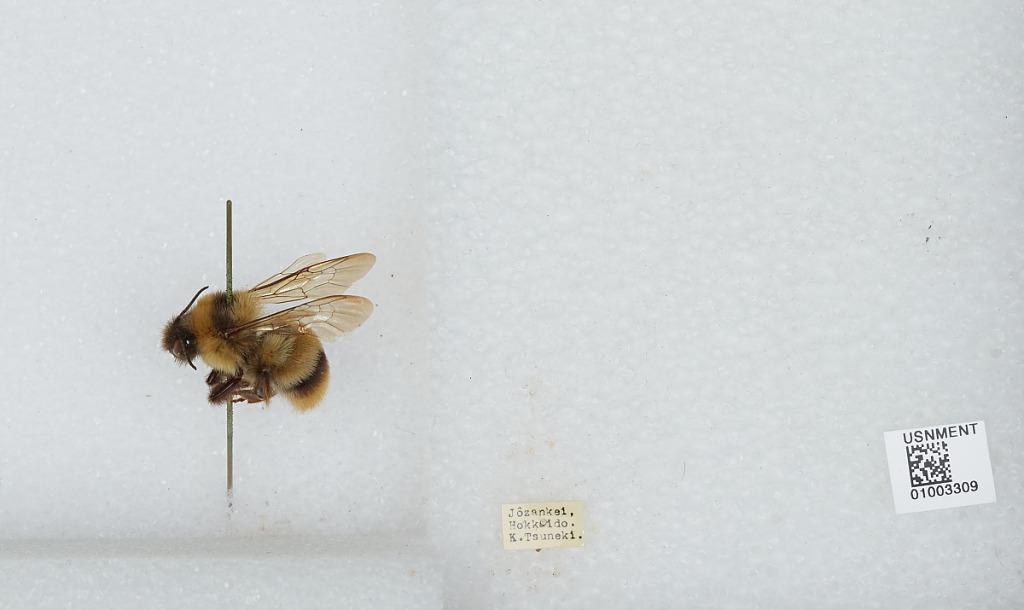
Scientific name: Bombus (Bombus) ignitus Smith
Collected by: K. Tsuneki
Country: Japan
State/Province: Hokkaido
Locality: Jozankei
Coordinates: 42.9692, 141.168